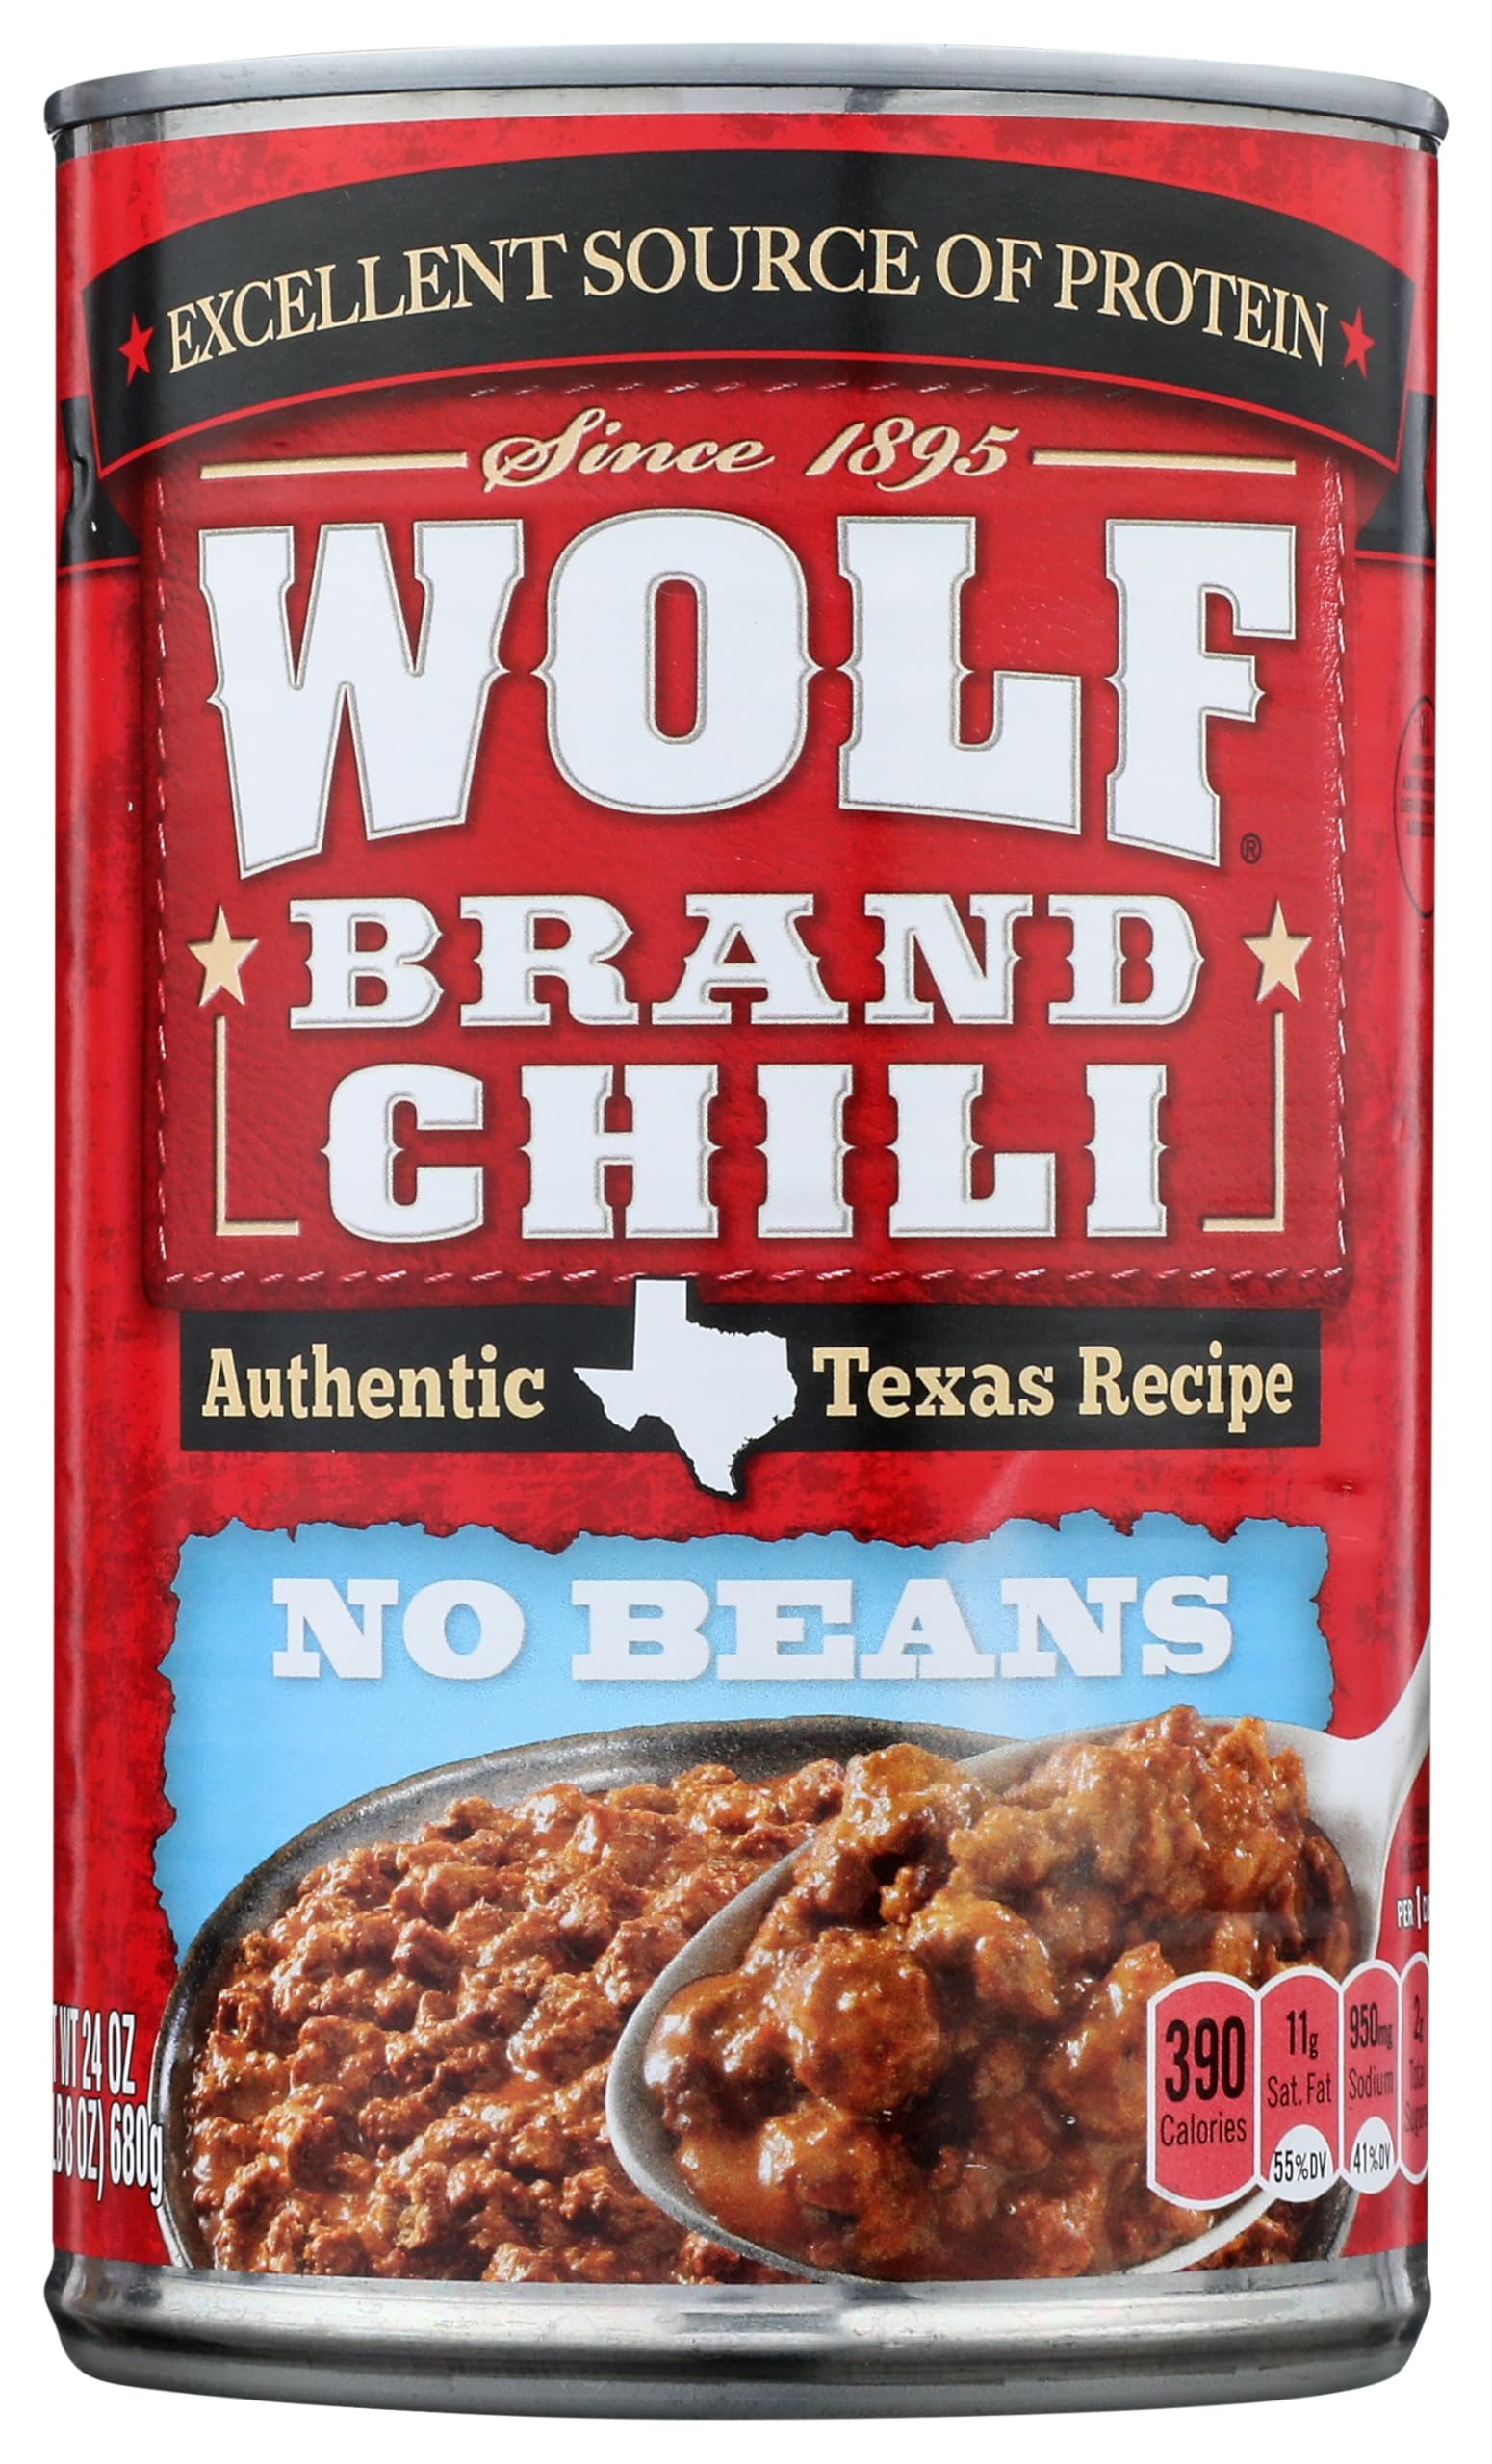
Item Name: Wolf Brand Chili Without Beans, Packed with Protein, 24 oz
Bullet Point 1: One 24 oz. can of Wolf Brand Spicy Chili Without Beans
Bullet Point 2: Chili without beans
Bullet Point 3: Select green chilies and spices for zest
Bullet Point 4: Made with vine- ripened tomatoes
Bullet Point 5: Provides an excellent source of protein per serving
Value: 24.0
Unit: Fl Oz

Price: 4.98